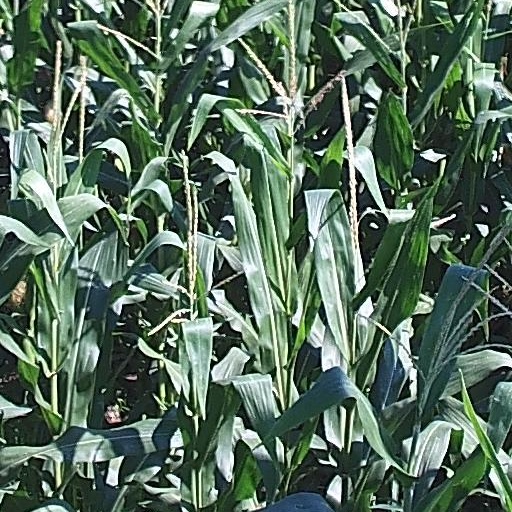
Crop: maize; corn